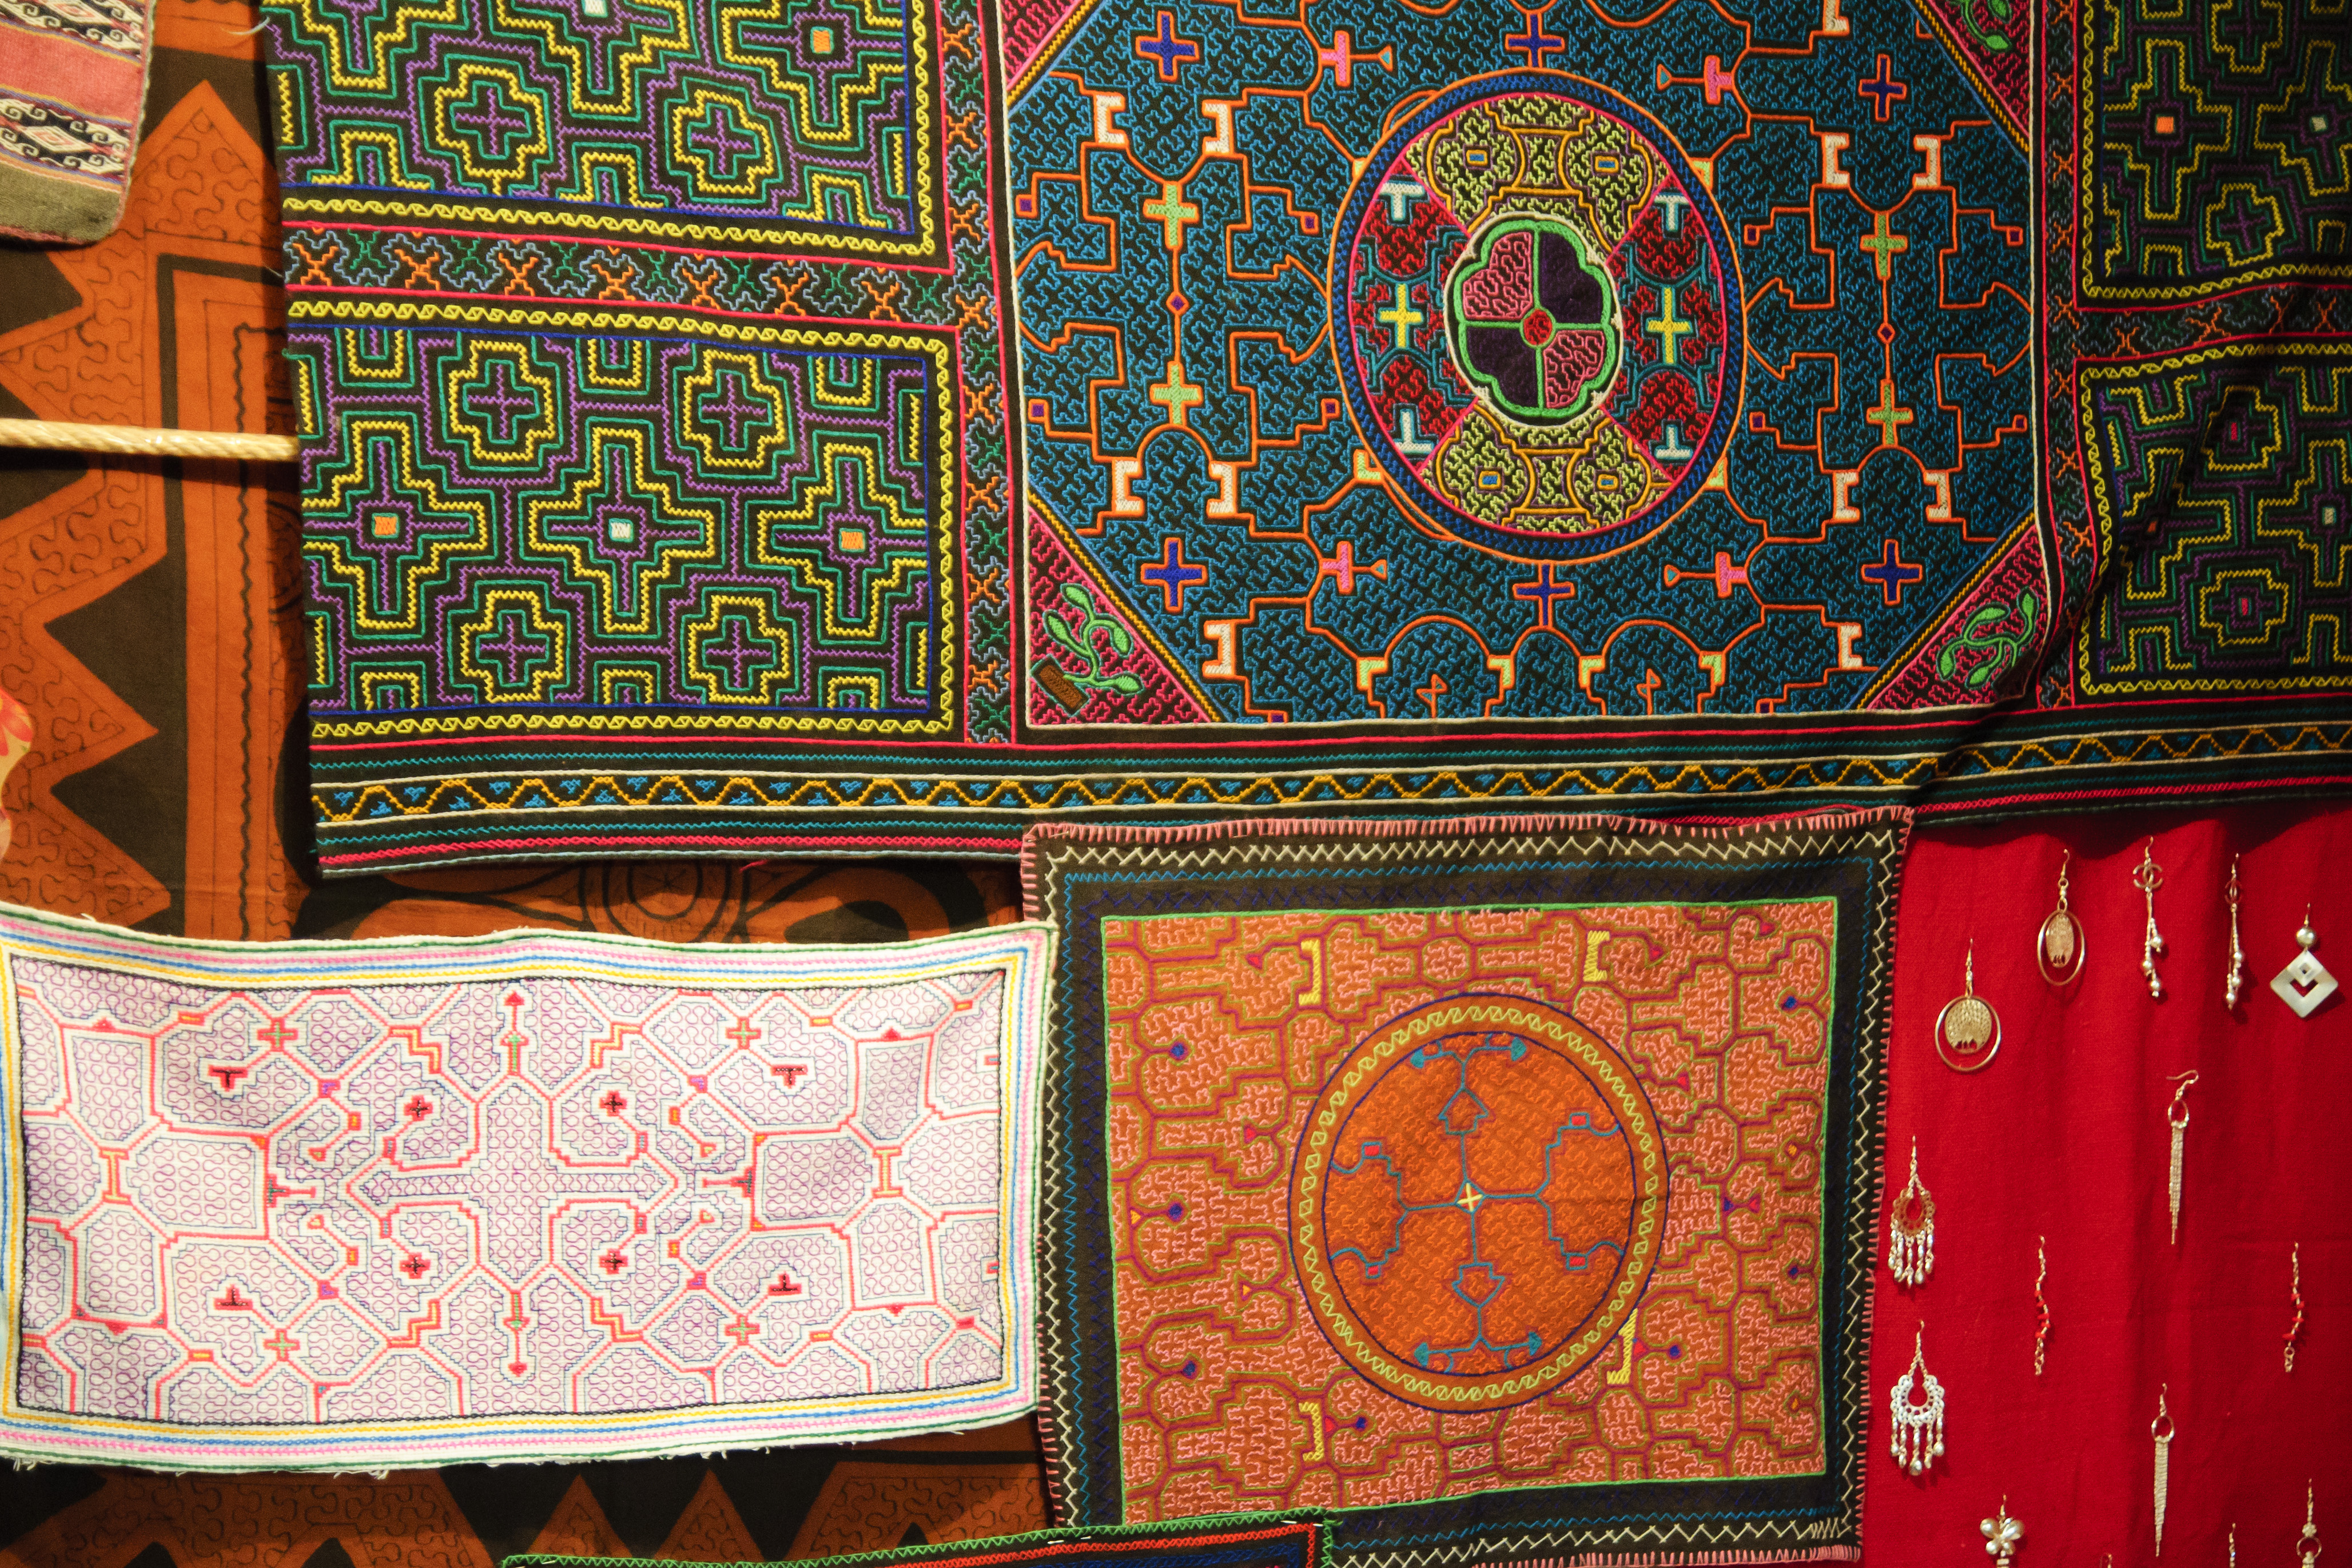
pattern, color, nikon, chile, textile, art, design, sanpedrodeatacama, d300, flooring